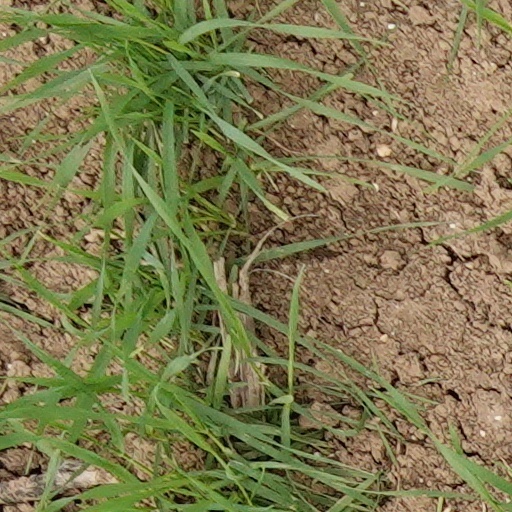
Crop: wheat